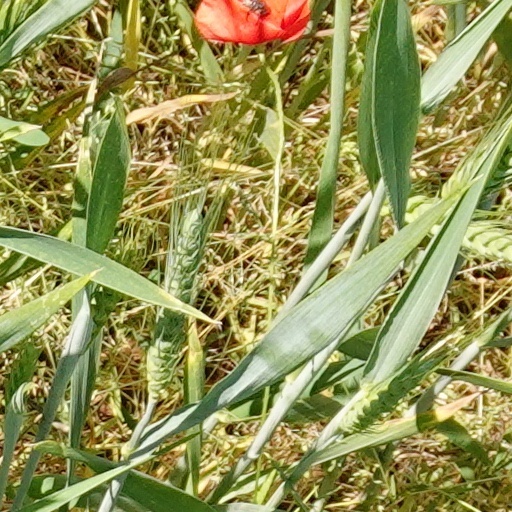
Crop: wheat